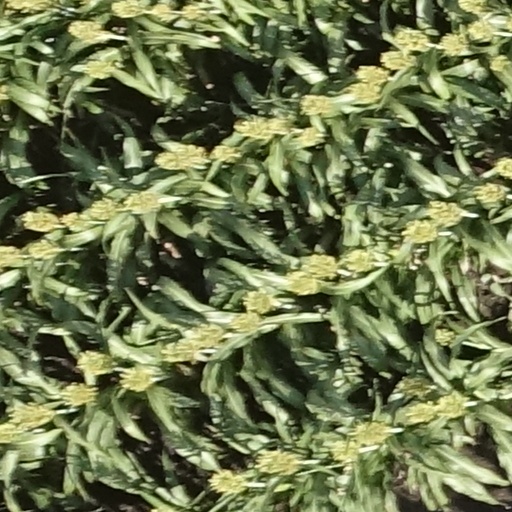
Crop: sorghum